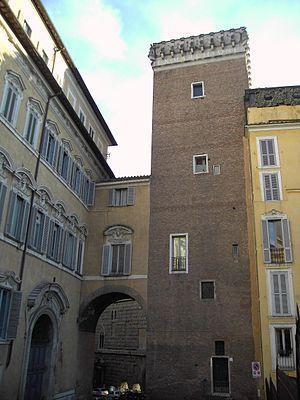
"Les tours de Rome sont des constructions anciennes emblématiques de l'époque médiévale de la ville de Rome. Elles sont caractéristiques de la puissance et de la domination de plusieurs familles nobles, en particulier dans la période entre 900 et 1300. À l'époque on en comptait plus de 300, ce qui valait à la cité de surnom de ""Roma turrita"".